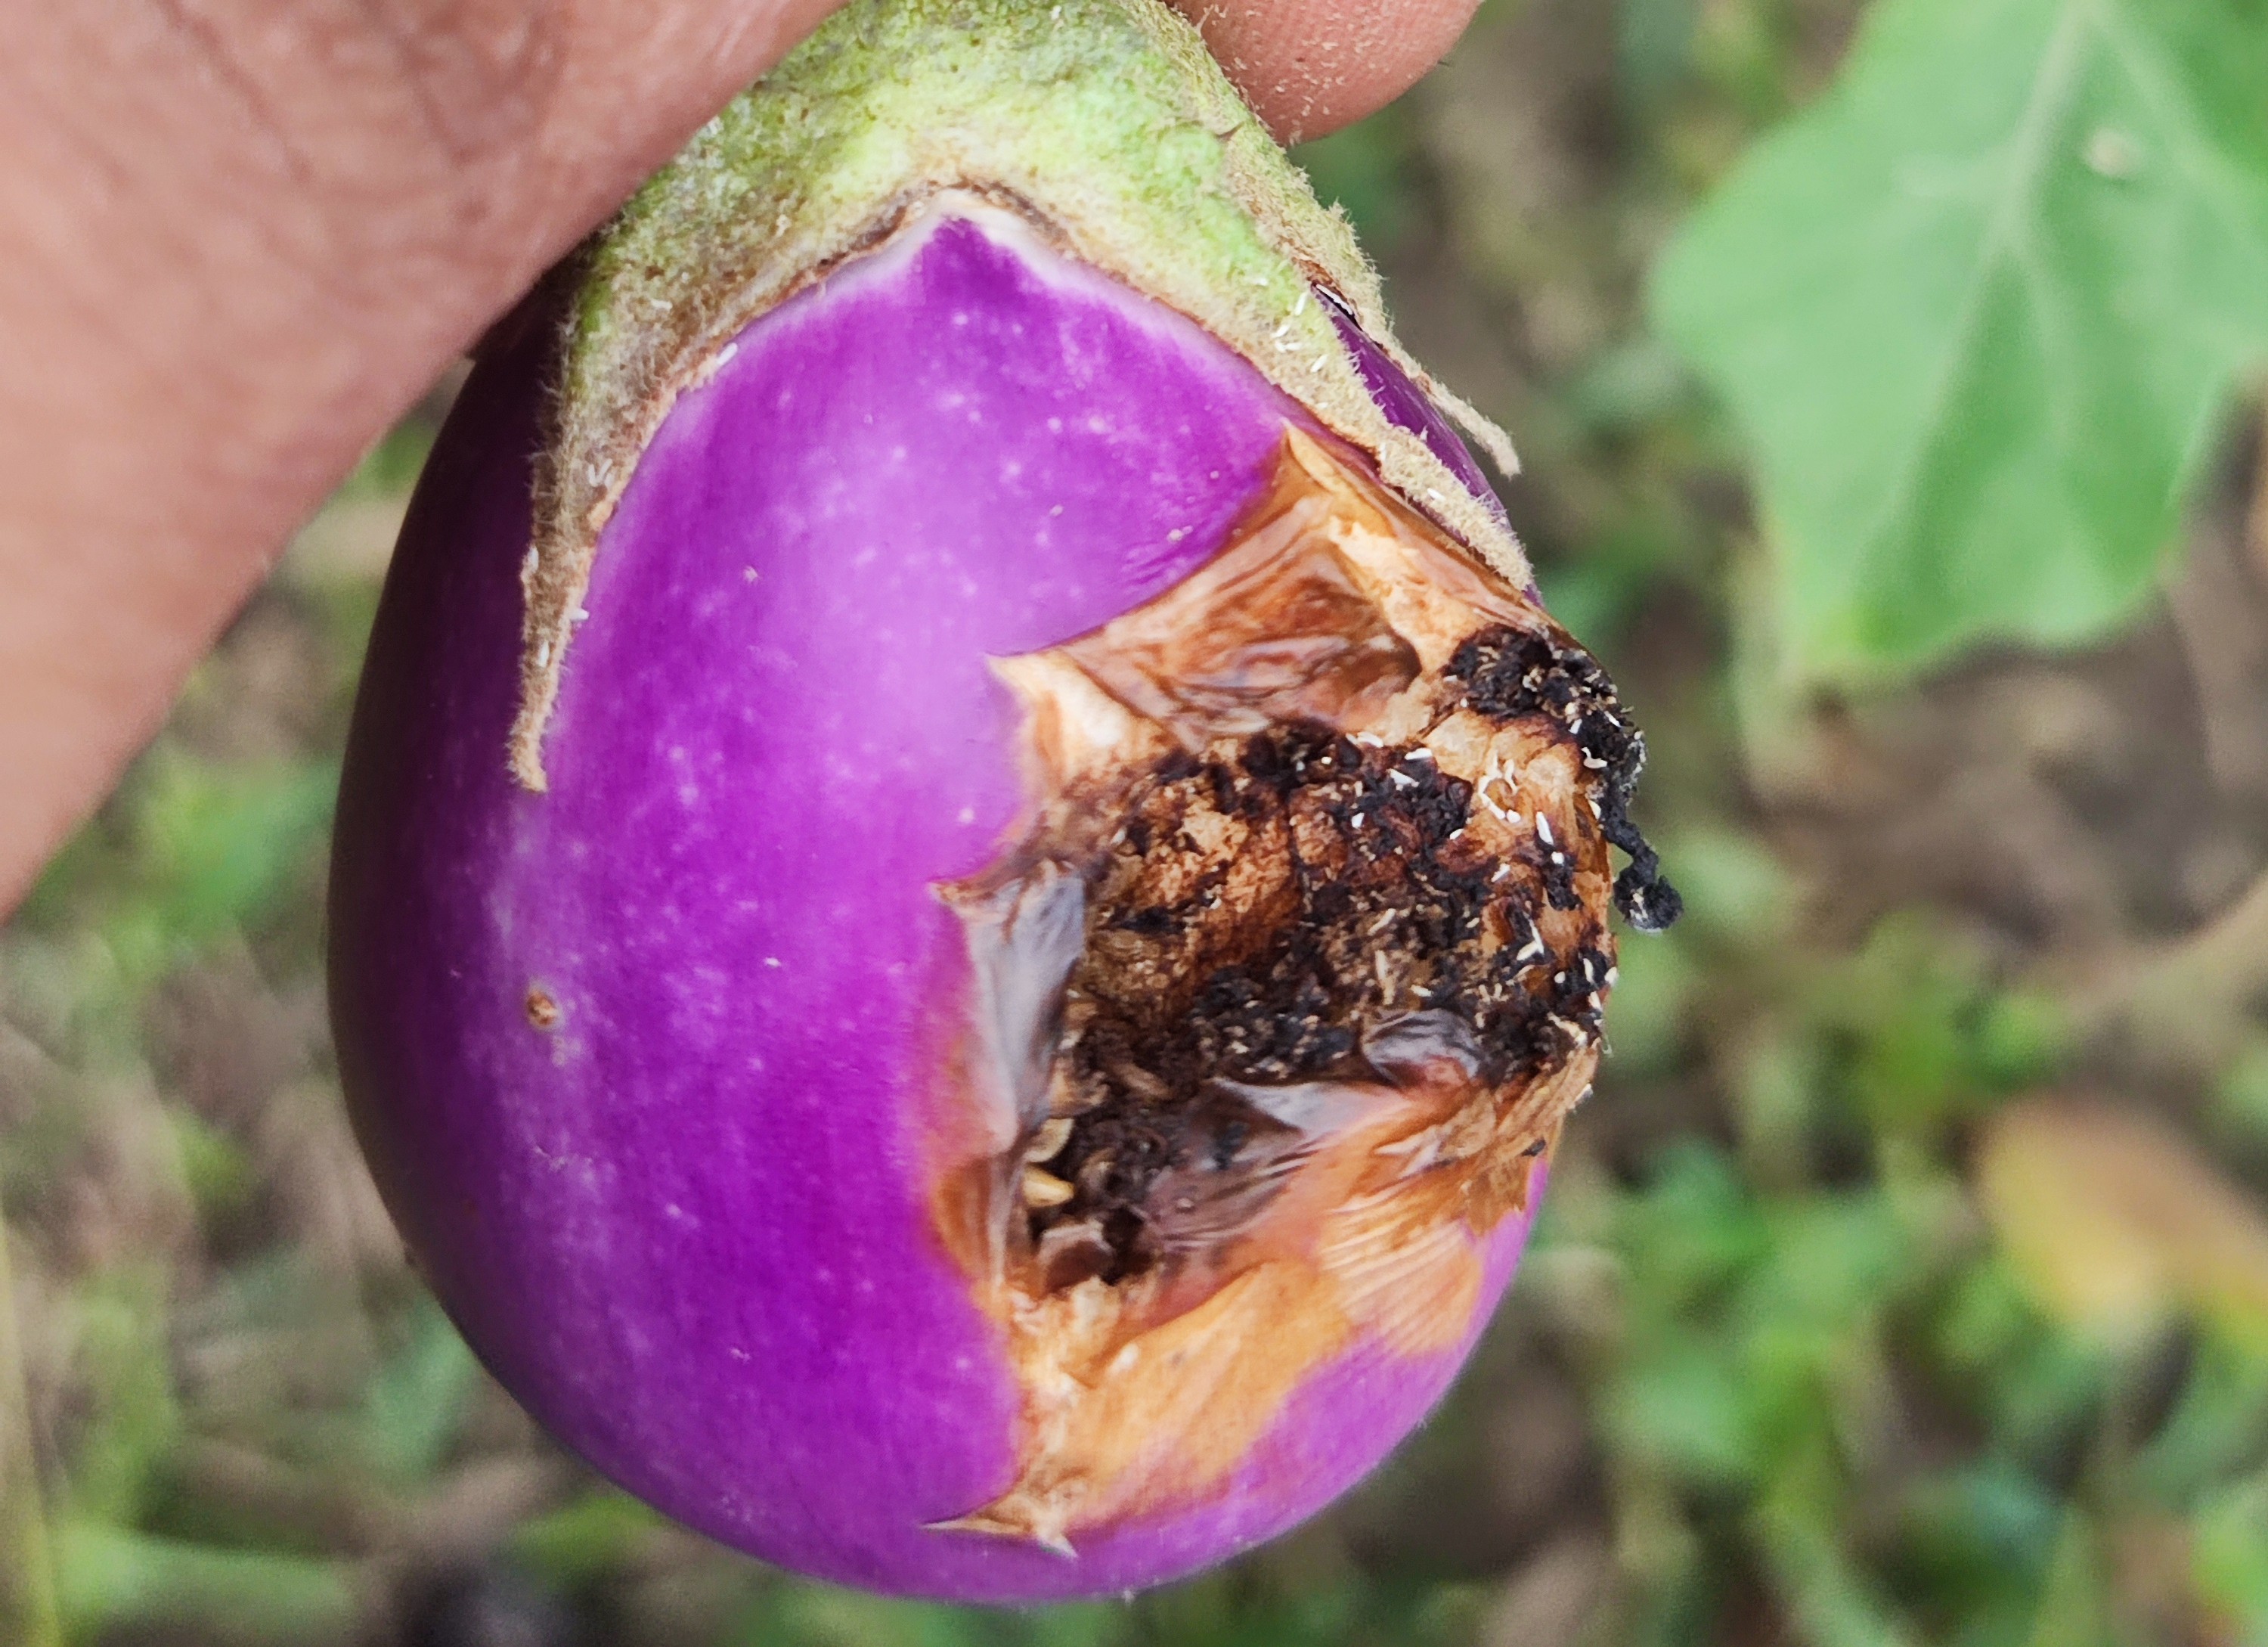
Label: Brinjal Fruit Creaking